3PAR

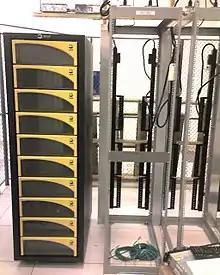
A 3PAR storage device in 2007

3PAR promoted what it called "utility storage", designed to be the storage foundation for utility computing architectures. Utility computing architectures provide a multi-tenant platform on which service providers can deliver both virtualized and scalable enterprise IT as a utility service. The emergence of software as a service (SaaS), infrastructure as a service (IaaS) and social networking business models deployed via the internet and cloud computing are examples of this trend. Enterprises and government organizations that are turning their IT organizations into internal service bureaus by building shared virtualized infrastructures for flexible workload consolidation are another.